Lajos Petri

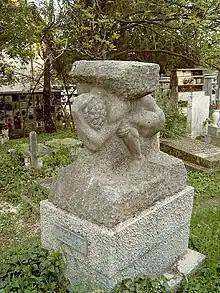
The tombstone of Lajos Petri in the Farkasrét Cemetery

Having passed the Matura examination, he started studying law in Budapest and began to take lectures on art history. He regularly attended the lectures of the art historian and art critic "Gyula Pasteiner" (1846 –1924); the philosopher, aesthete, translator and theatre critic "Bernát Alexander" (1850–1927); and literature historian "Gusztáv Heinrich" (1845–1922). During this period he was more interested in athletics rather than in art. After having passed two basic exams (in German "Rigorosum") in law, he continued his studies in Berlin. The German metropolis changed the young man's life. He attended the lectures of du Bois-Reymond and Heinrich Wölflin (1864–1945) the Swiss art historian.